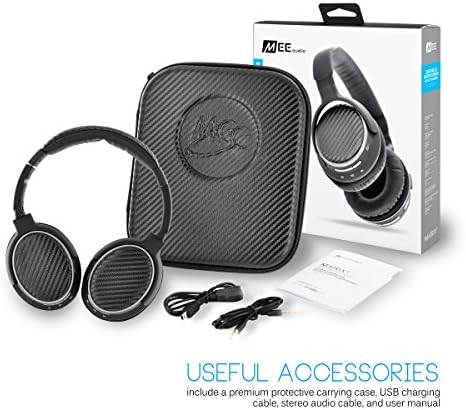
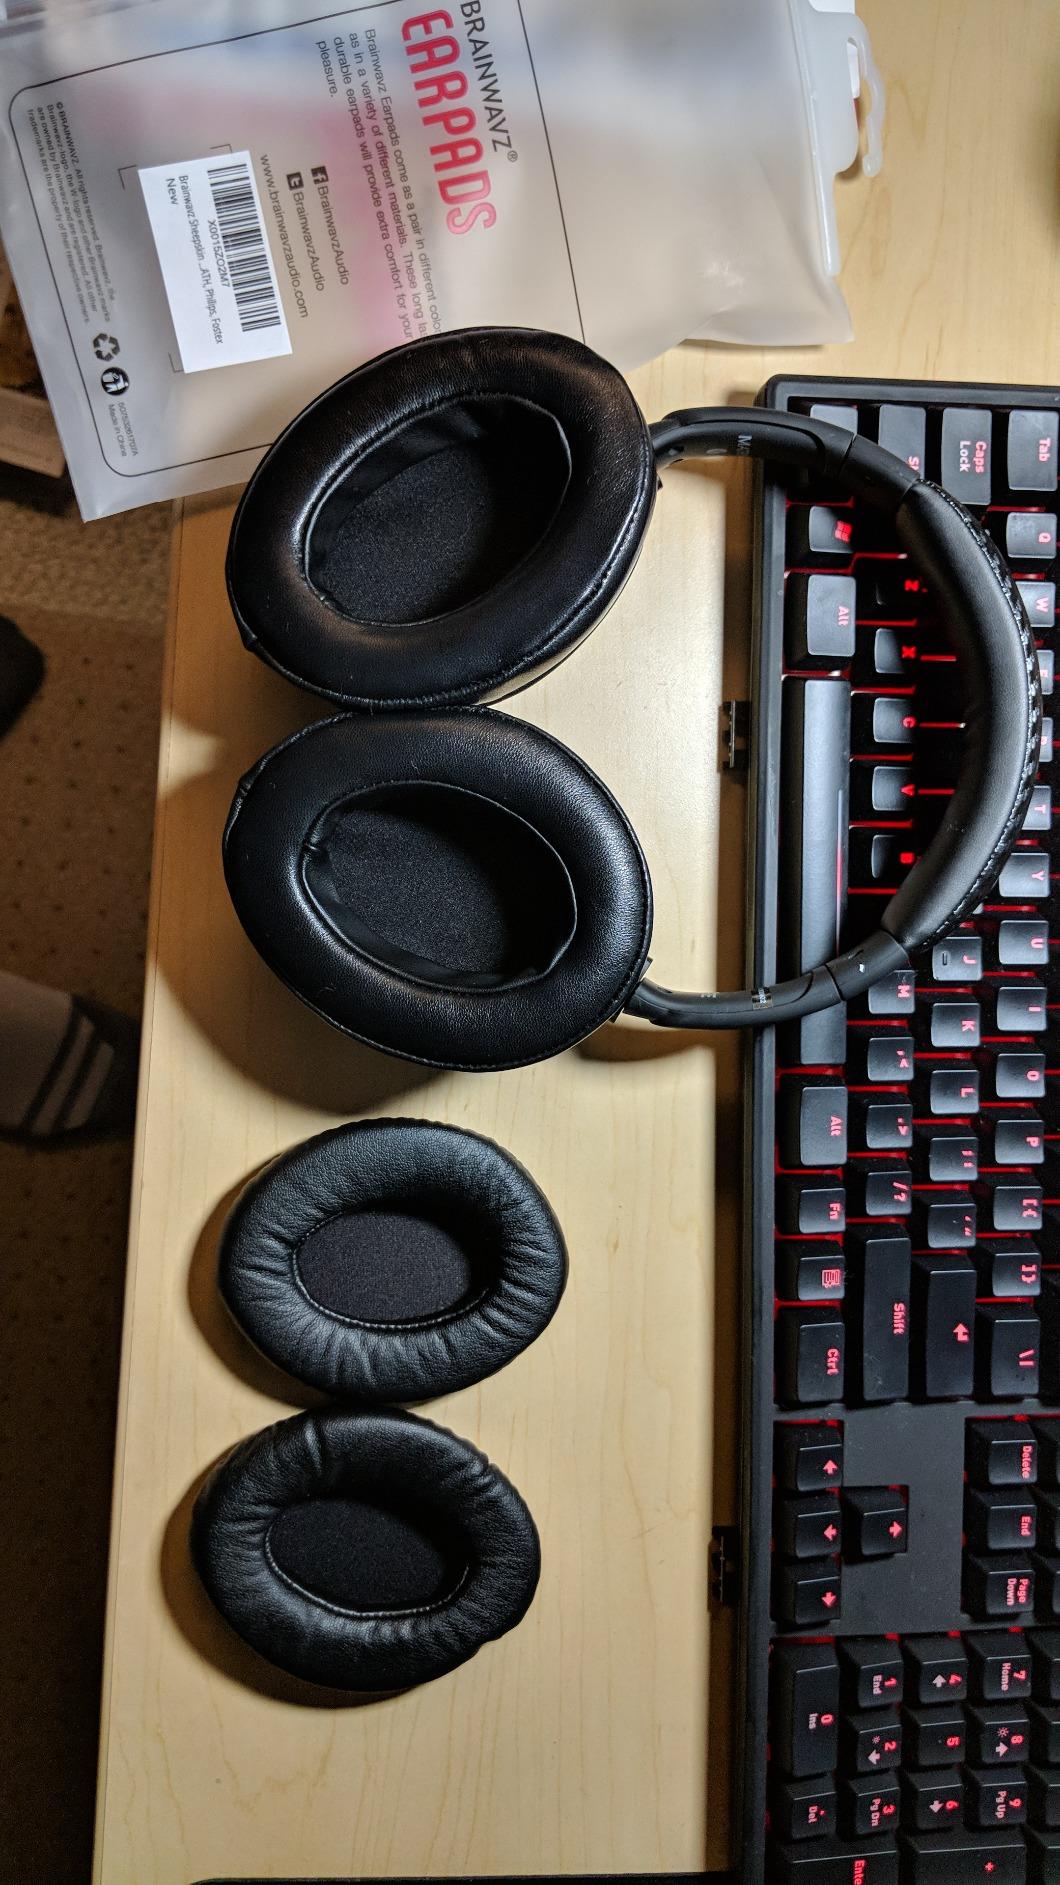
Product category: headphones
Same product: yes